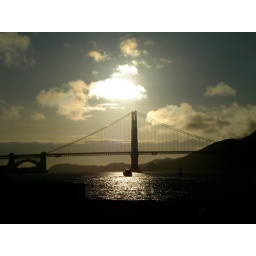
beginning of sunset in san francisco, golden gate bridge